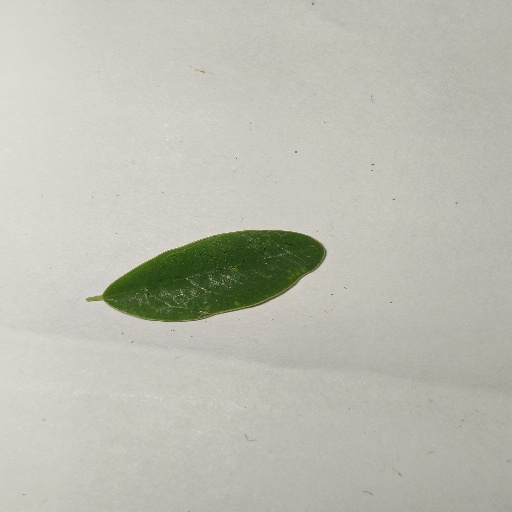
Species: Sojina
Leaf condition: Healthy Leaf